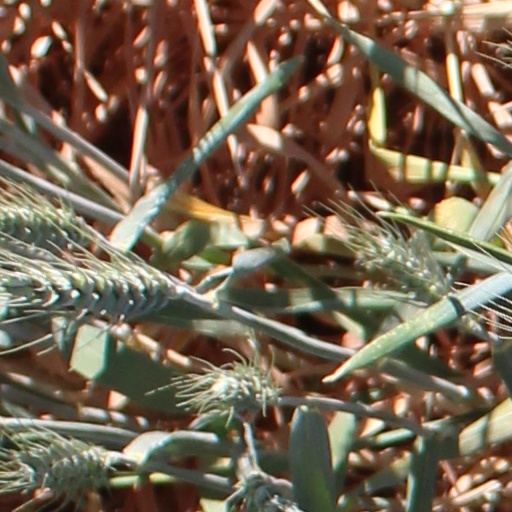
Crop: wheat